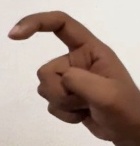
ASL sign: X